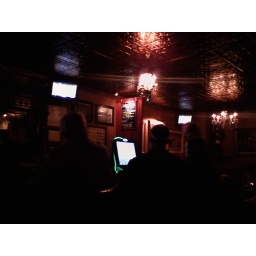
[ three monkeys bar in ne philly. horny monkey is a good ale. nice malt backend